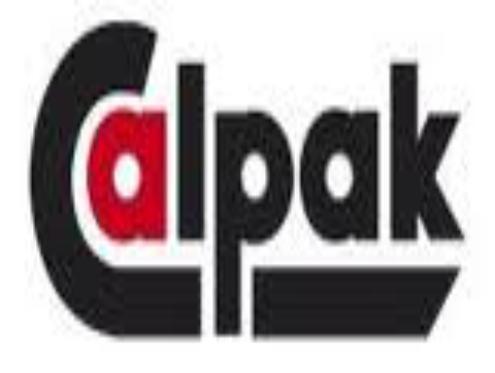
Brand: calpak
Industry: Others